Ulyanovsk Oblast

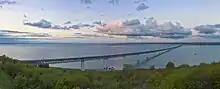
Presidential bridge through Volga River in Ulyanovsk

Since the beginning of the Great Patriotic War in Ulyanovsk, being the rear, the evacuated enterprises, institutions and people from the western regions of the country, from Moscow and Leningrad. January 19, 1943 from several districts of Kuybyshev and Penza Oblasts formed Ulyanovsk Oblast.